West Darien Historic District

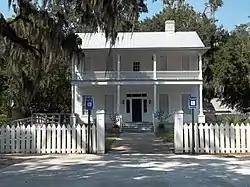

The West Darien Historic District is a historic district in Darien, Georgia. It was added to the National Register of Historic Places (NRHP) on September 17, 2001.